Air France

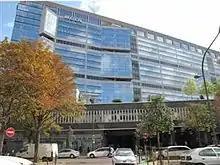
Air France's former head office, Square Max Hymans

On 12 January 1990, the operations of government-owned Air France, semi-public Air Inter and wholly private Union de Transports Aériens (UTA) were merged into an enlarged Air France. Air France's acquisition of UTA and Air Inter was part of an early 1990s government plan to create a unified, national air carrier with the economies of scale and global reach to counter potential threats from the liberalization of the European Union's internal air transport market.